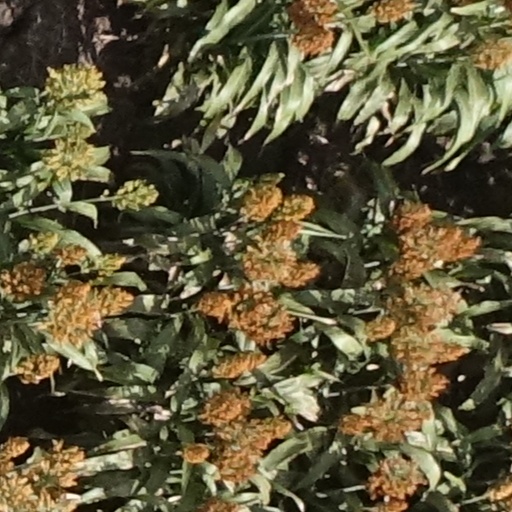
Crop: sorghum